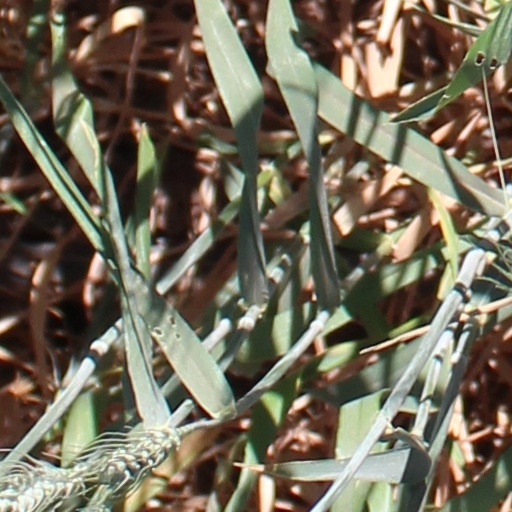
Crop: wheat